Georgios Karatzaferis

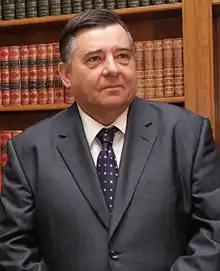
Karatzaferis in 2011

Georgios Karatzaferis (born August 11, 1947) is a Greek politician, a former member of the Hellenic Parliament and the former president of the Popular Orthodox Rally. Previously, Karatzaferis was a member of parliament of the liberal-conservative New Democracy party. He is a former Member of the European Parliament and former vice-president of the Independence and Democracy group. The Popular Orthodox Rally's views, ideas, and electoral campaigns were often broadcast and promoted by the relatively minor private Greek TV channel TeleAsty (former Telecity) and the party's weekly newspaper, "A1", both which he founded. In 2023, he praised Kyriakos Mitsotakis and endorsed New Democracy for the 2023 elections, campaigning for the party, without officially rejoining it.